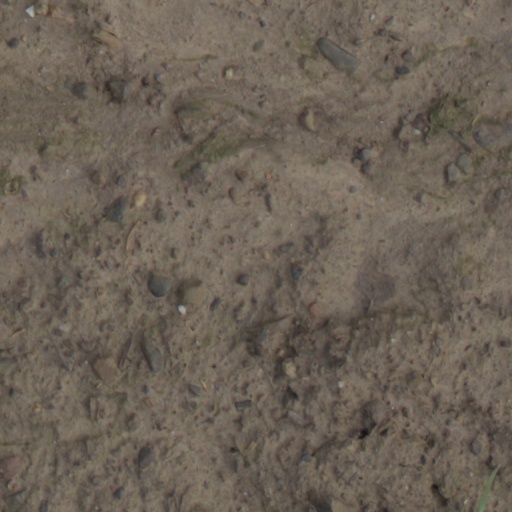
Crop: wheat